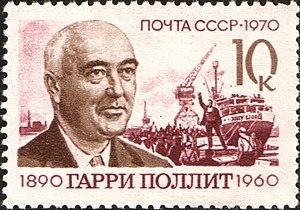
Harry Pollitt a été l'un des fondateurs du Parti communiste de Grande-Bretagne et en a été le chef pendant plus de 20 ans, de 1929 à 1956, avec une courte pause durant la Seconde Guerre mondiale.